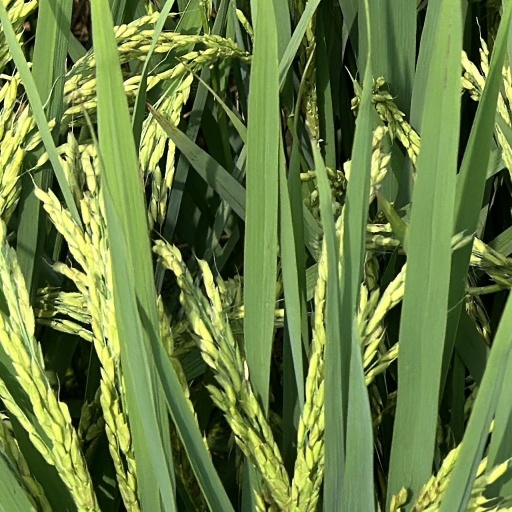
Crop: rice